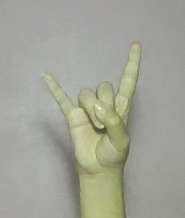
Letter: la